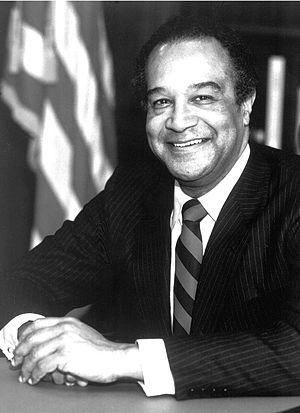
Samuel Riley Pierce, Jr., né le 8 septembre 1922 à Glen Cove et mort le 31 octobre 2000 à Glen Cove, est un homme politique américain. Membre du Parti républicain, il est secrétaire au Logement entre 1981 et 1989 dans l'administration du président Ronald Reagan.